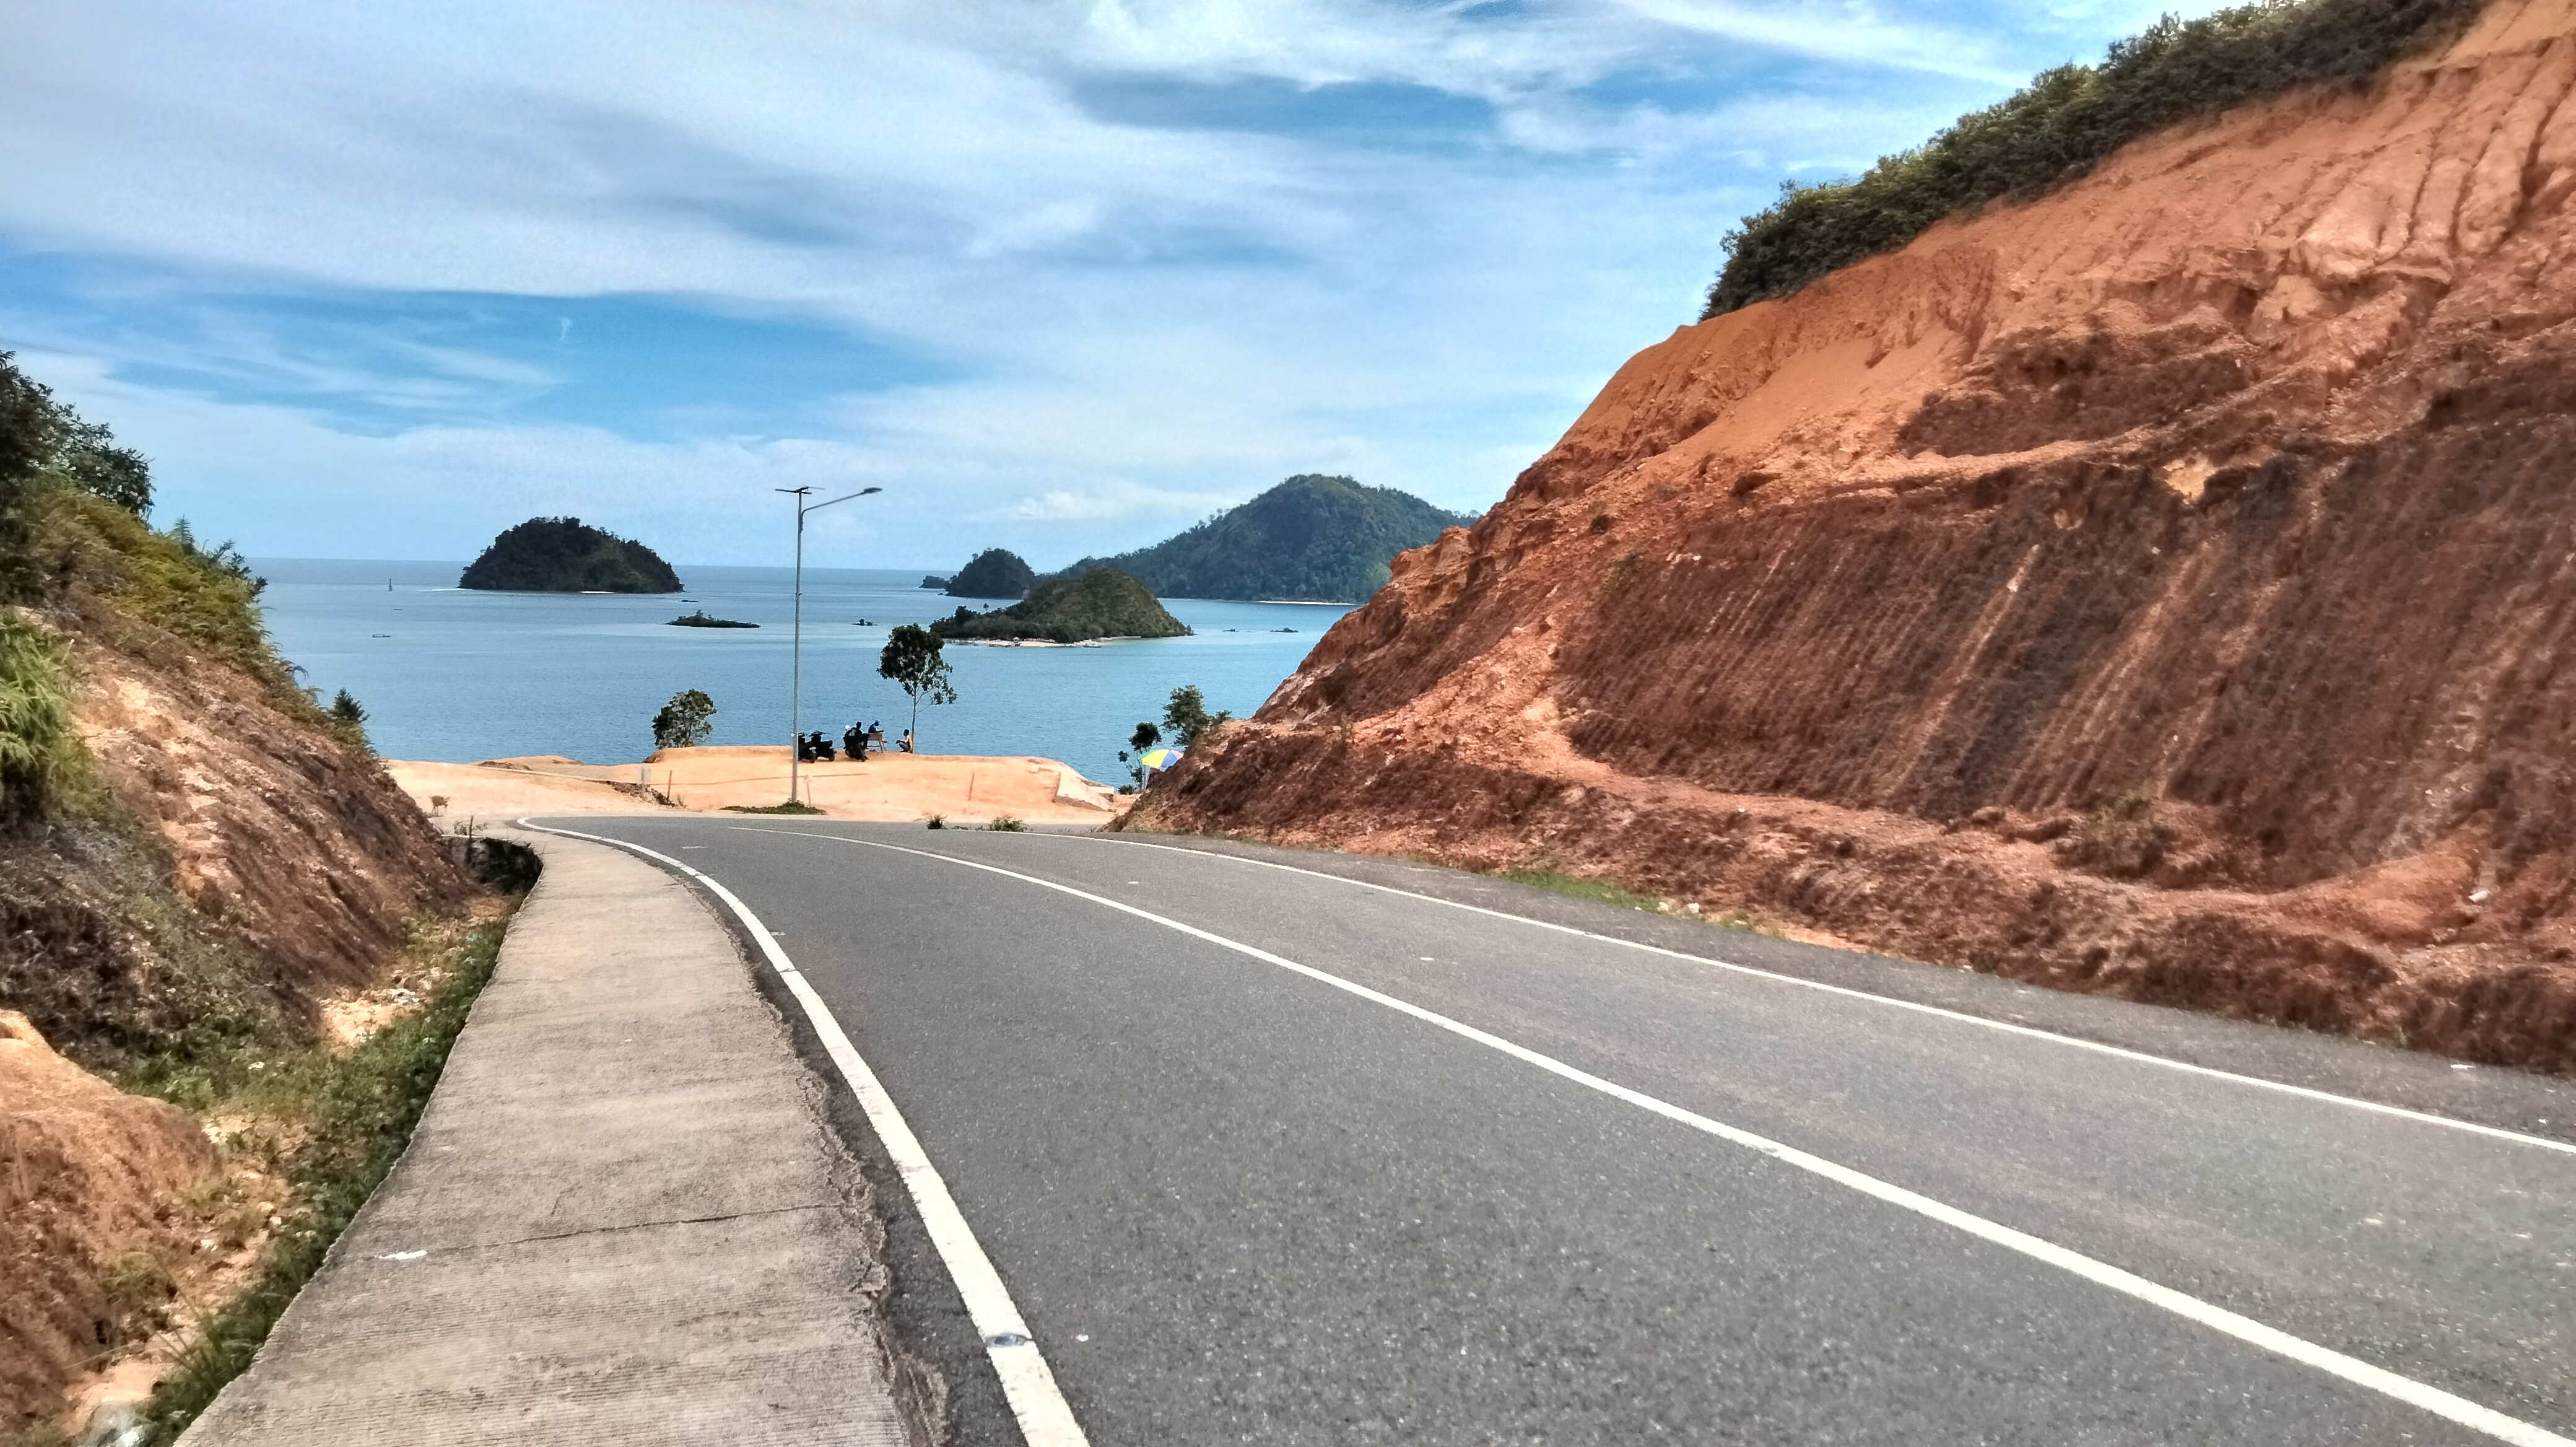
hill, beach, landscape, nature, travel, mountain, coast, summer, sea, water, background, outdoor, ocean, sand, natural, tourism, island, beautiful, blue, sky, scenic, tropical, vacation, desert, green, tree, isolated, element, vector, scenery, rock, cartoon, field, land, graphic, holiday, design, illustration, view, plant, yellow, dry, concept, ground, sunny, cloud, bay, destination, texture, nobody, road surface, asphalt, highland, natural landscape, slope, wood, terrain, thoroughfare, mountainous landforms, tar, formation, horizon, road, mountain range, lake, headland, geology, klippe, lane, highway, nonbuilding structure, sound, reservoir, cape, street, shoulder, freeway, valley, tropics, road trip, escarpment, cove, cliff, mountain pass, promontory, badlands, inlet, guard rail